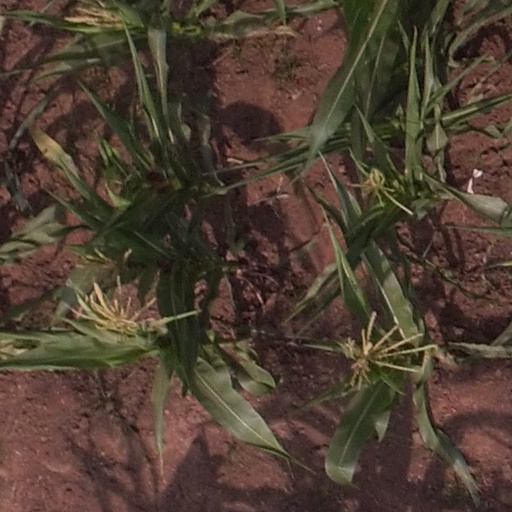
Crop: maize; corn